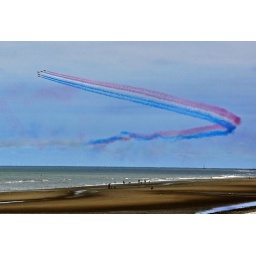
the red arrows fly over the north wales coast --part of the rhyl airshow